Stanisław Narutowicz

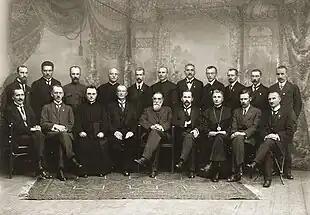
20 members of the Council of Lithuania (Narutowicz sits fourth from the left)

As German military advances stalled, German leadership rethought their strategy for occupied Lithuania. The policy of open annexation was replaced by a more subtle strategy of creating a network of formally independent states under German influence (the so-called "Mitteleuropa"). To that end, Germans asked Lithuanians to establish an advisory council ("Vertrauensrat"). Narutowicz became a member of the 21-member organizing committee which organized the Vilnius Conference which in turn elected the Council of Lithuania. The organizing committee met in Vilnius on 1–4 August 1917. Already at this meeting, Narutowicz proposed a resolution that the ultimate goal is an independent Lithuania in its ethnographic border. After these meetings, Narutowicz traveled across Samogitia agitating and selecting delegates to the Vilnius Conference which was held on 18–22 September 1917. At the opening of the conference, Narutowicz was a member of four-person commission to register and check eligibility of the delegates.